Indira Gandhi

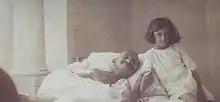
Young Indira with Mahatma Gandhi during his fast in 1924, Indira is dressed in a khadi garment and shown following Gandhi's advocacy that khadi be worn by Indians instead of British-manufactured textiles

Indira Nehru was taught mostly at home by tutors and attended school intermittently until matriculation in 1934. She was a student at the Modern School in Delhi, St. Cecilia's and St. Mary's Convent schools in Allahabad, the International School of Geneva in Geneva, the Ecole Nouvelle in Bex in Vaud, Switzerland, and the Pupils' Own School in Poona in Maharashtra and in Bombay, which is affiliated with the University of Mumbai. She and her mother moved to the Belur Math headquarters of the Ramakrishna Mission where Swami Ranganathananda was her guardian. Indira then studied at the Vishwa Bharati in Santiniketan, which became Visva-Bharati University in 1951. During an interview with Rabindranath Tagore, he named Indira "Priyadarshini", which means "looking at everything with kindness" in Sanskrit and she became known as Indira Priyadarshini Nehru. A year later, however, she had to leave university to attend to her ailing mother in Lausanne, Switzerland. There it was decided that Indira would continue her education at the University of Oxford. After her mother died, Indira attended the Badminton School in Bristol, England for a short time period and then enrolled at Somerville College in Oxford in 1937 to study history. She had to take the entrance examination twice, having failed at her first attempt with a poor performance in Latin. At Oxford, she excelled in history, political science, and economics but her grades in Latin—a compulsory subject—remained poor. However she was active socially at the university and was a member of the Oxford Majlis Asian Society.